Walter Reuther

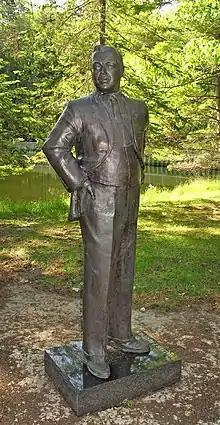
Walter Reuther statue located at the Walter and May Reuther UAW Family Education Center in Black Lake, Michigan

The March on Washington for Jobs and Freedom was held in Washington, D.C., on Wednesday, August 28, 1963. The protest sought to advocate for the civil and economic rights of African Americans. Along with the Big Six and three white religious leaders, Mathew Ahmann, Eugene Carson Blake, and Rabbi Joachim Prinz, Reuther helped organize the march. Originally, the march was planned to take place outside of the Capitol Building. Reuther, however, persuaded the other organizers to move the march to the Lincoln Memorial. He believed the Lincoln Memorial would be less threatening to Congress and the occasion would be more appropriate underneath the gaze of Abraham Lincoln's statue. The committee, notably Bayard Rustin, agreed to move the site on the condition that Reuther pay for a $19,000 sound system so that everyone on the National Mall could hear the speakers and musicians.